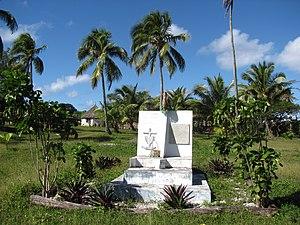
Wadrilla est une tribu des îles Loyauté sur l'île d'Ouvéa, elle fait partie du district coutumier de Fayaoué. La mairie d'Ouvéa s'y trouve, ainsi que la bibliothèque municipale, le terrain de sport et la banque.